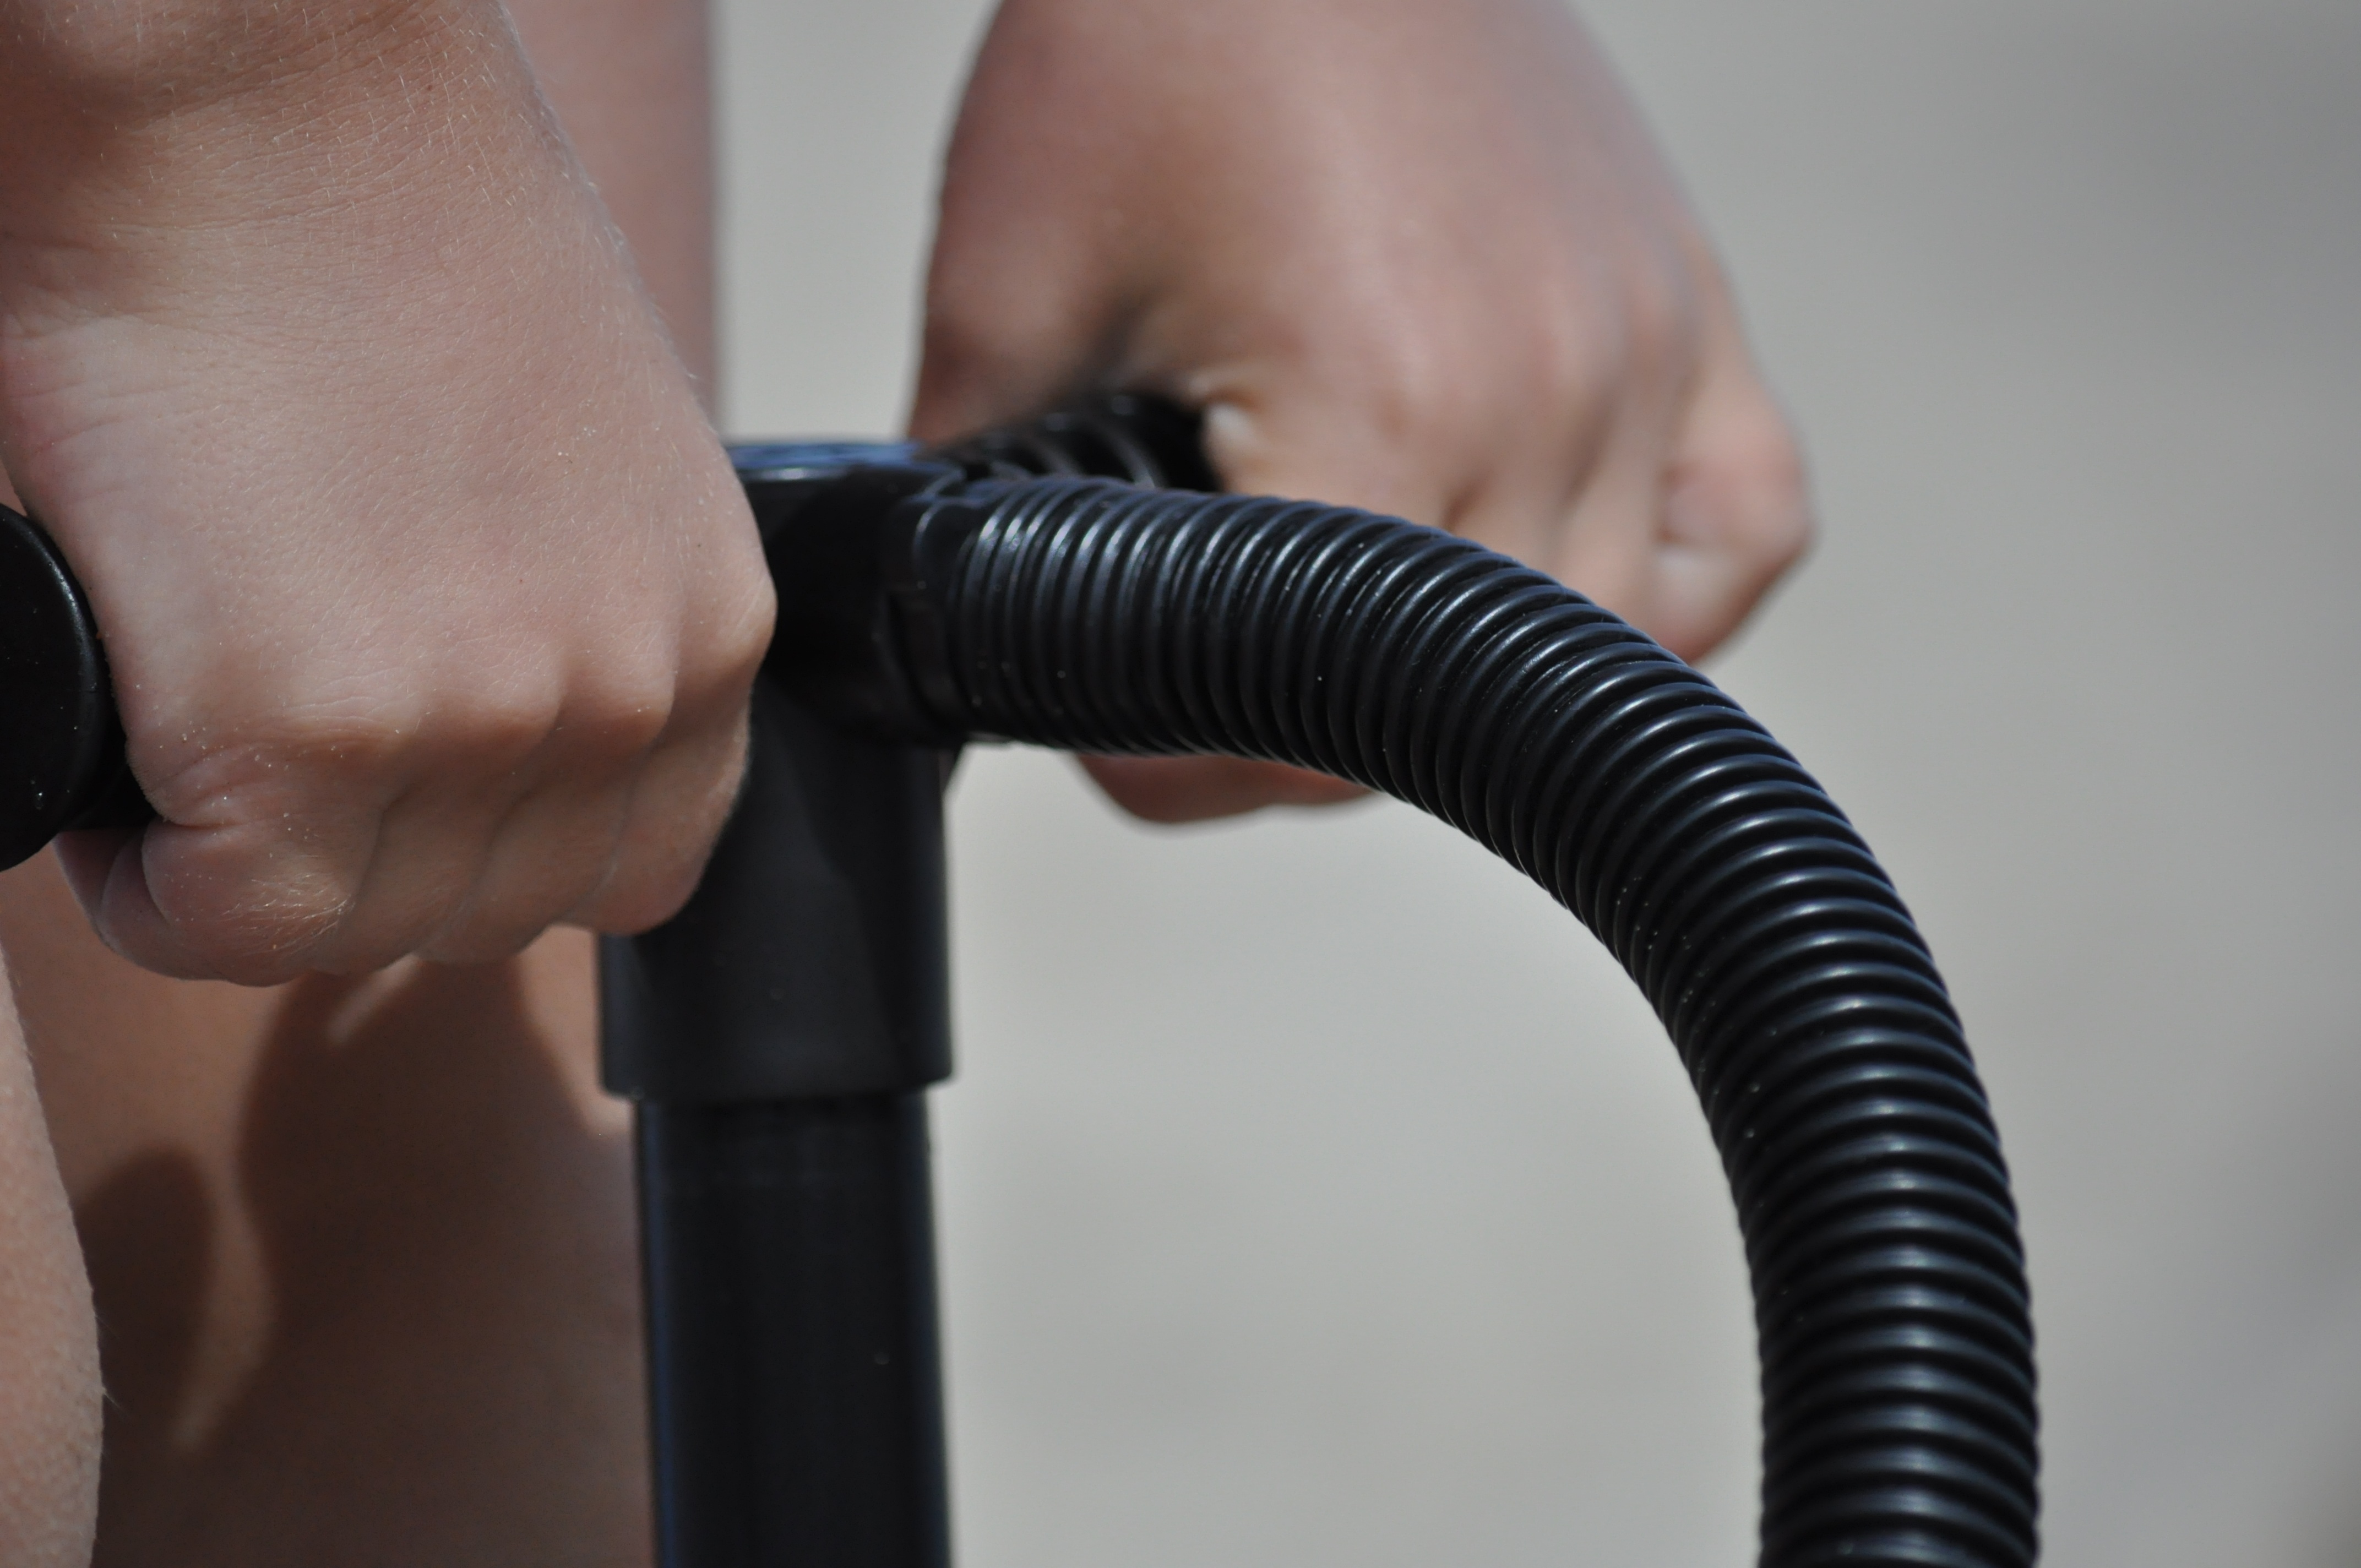
hand, tube, arm, pump, close up, human body, hands, pumping, pumping the mattress